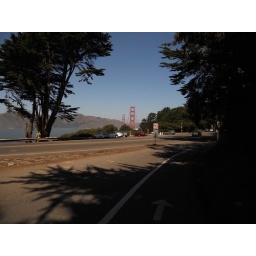
upon first seeing the golden gate bridge